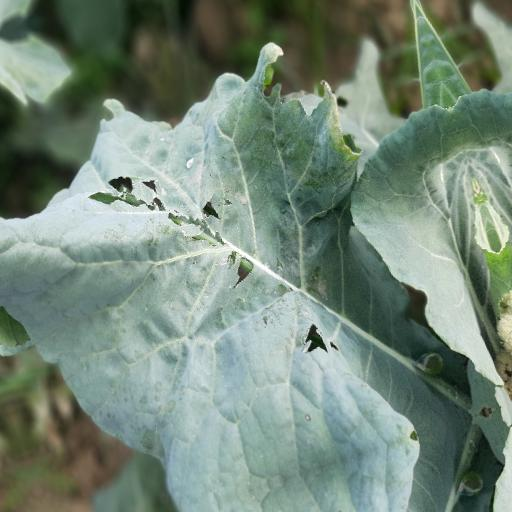
Label: Black Rot